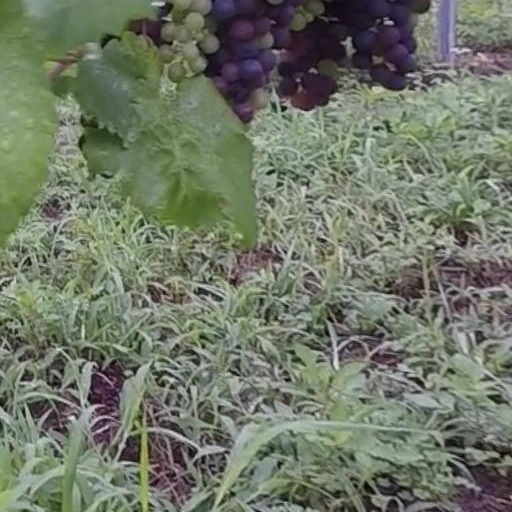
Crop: grape